East Lancashire Railway (1844–1859)

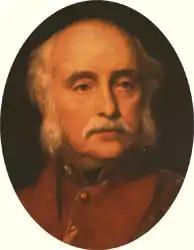
Inspector-General of railways Sir Charles Pasley surveyed the line between Clifton Junction and Rawtenstall, and was reported to be "highly pleased".

Manchester contractors Pauling & Henfry, who tendered £167,529 (£ in ), were in May 1844 awarded two contracts to build the Clifton to Bury and Bury to Rawtenstall sections of the new railway. The work was sub-let to smaller contractors and began quickly; in July 1844 the "Manchester Guardian" wrote a favourable report on the works. However, a shortage of workers in 1845 (reflecting the amount of railway construction underway at that time) meant that some men were asked to work on Sundays, resulting in some being charged with breaking the Sabbath. Further difficulties prompted the dismissal of the original contractors, their place being taken by John Waring.